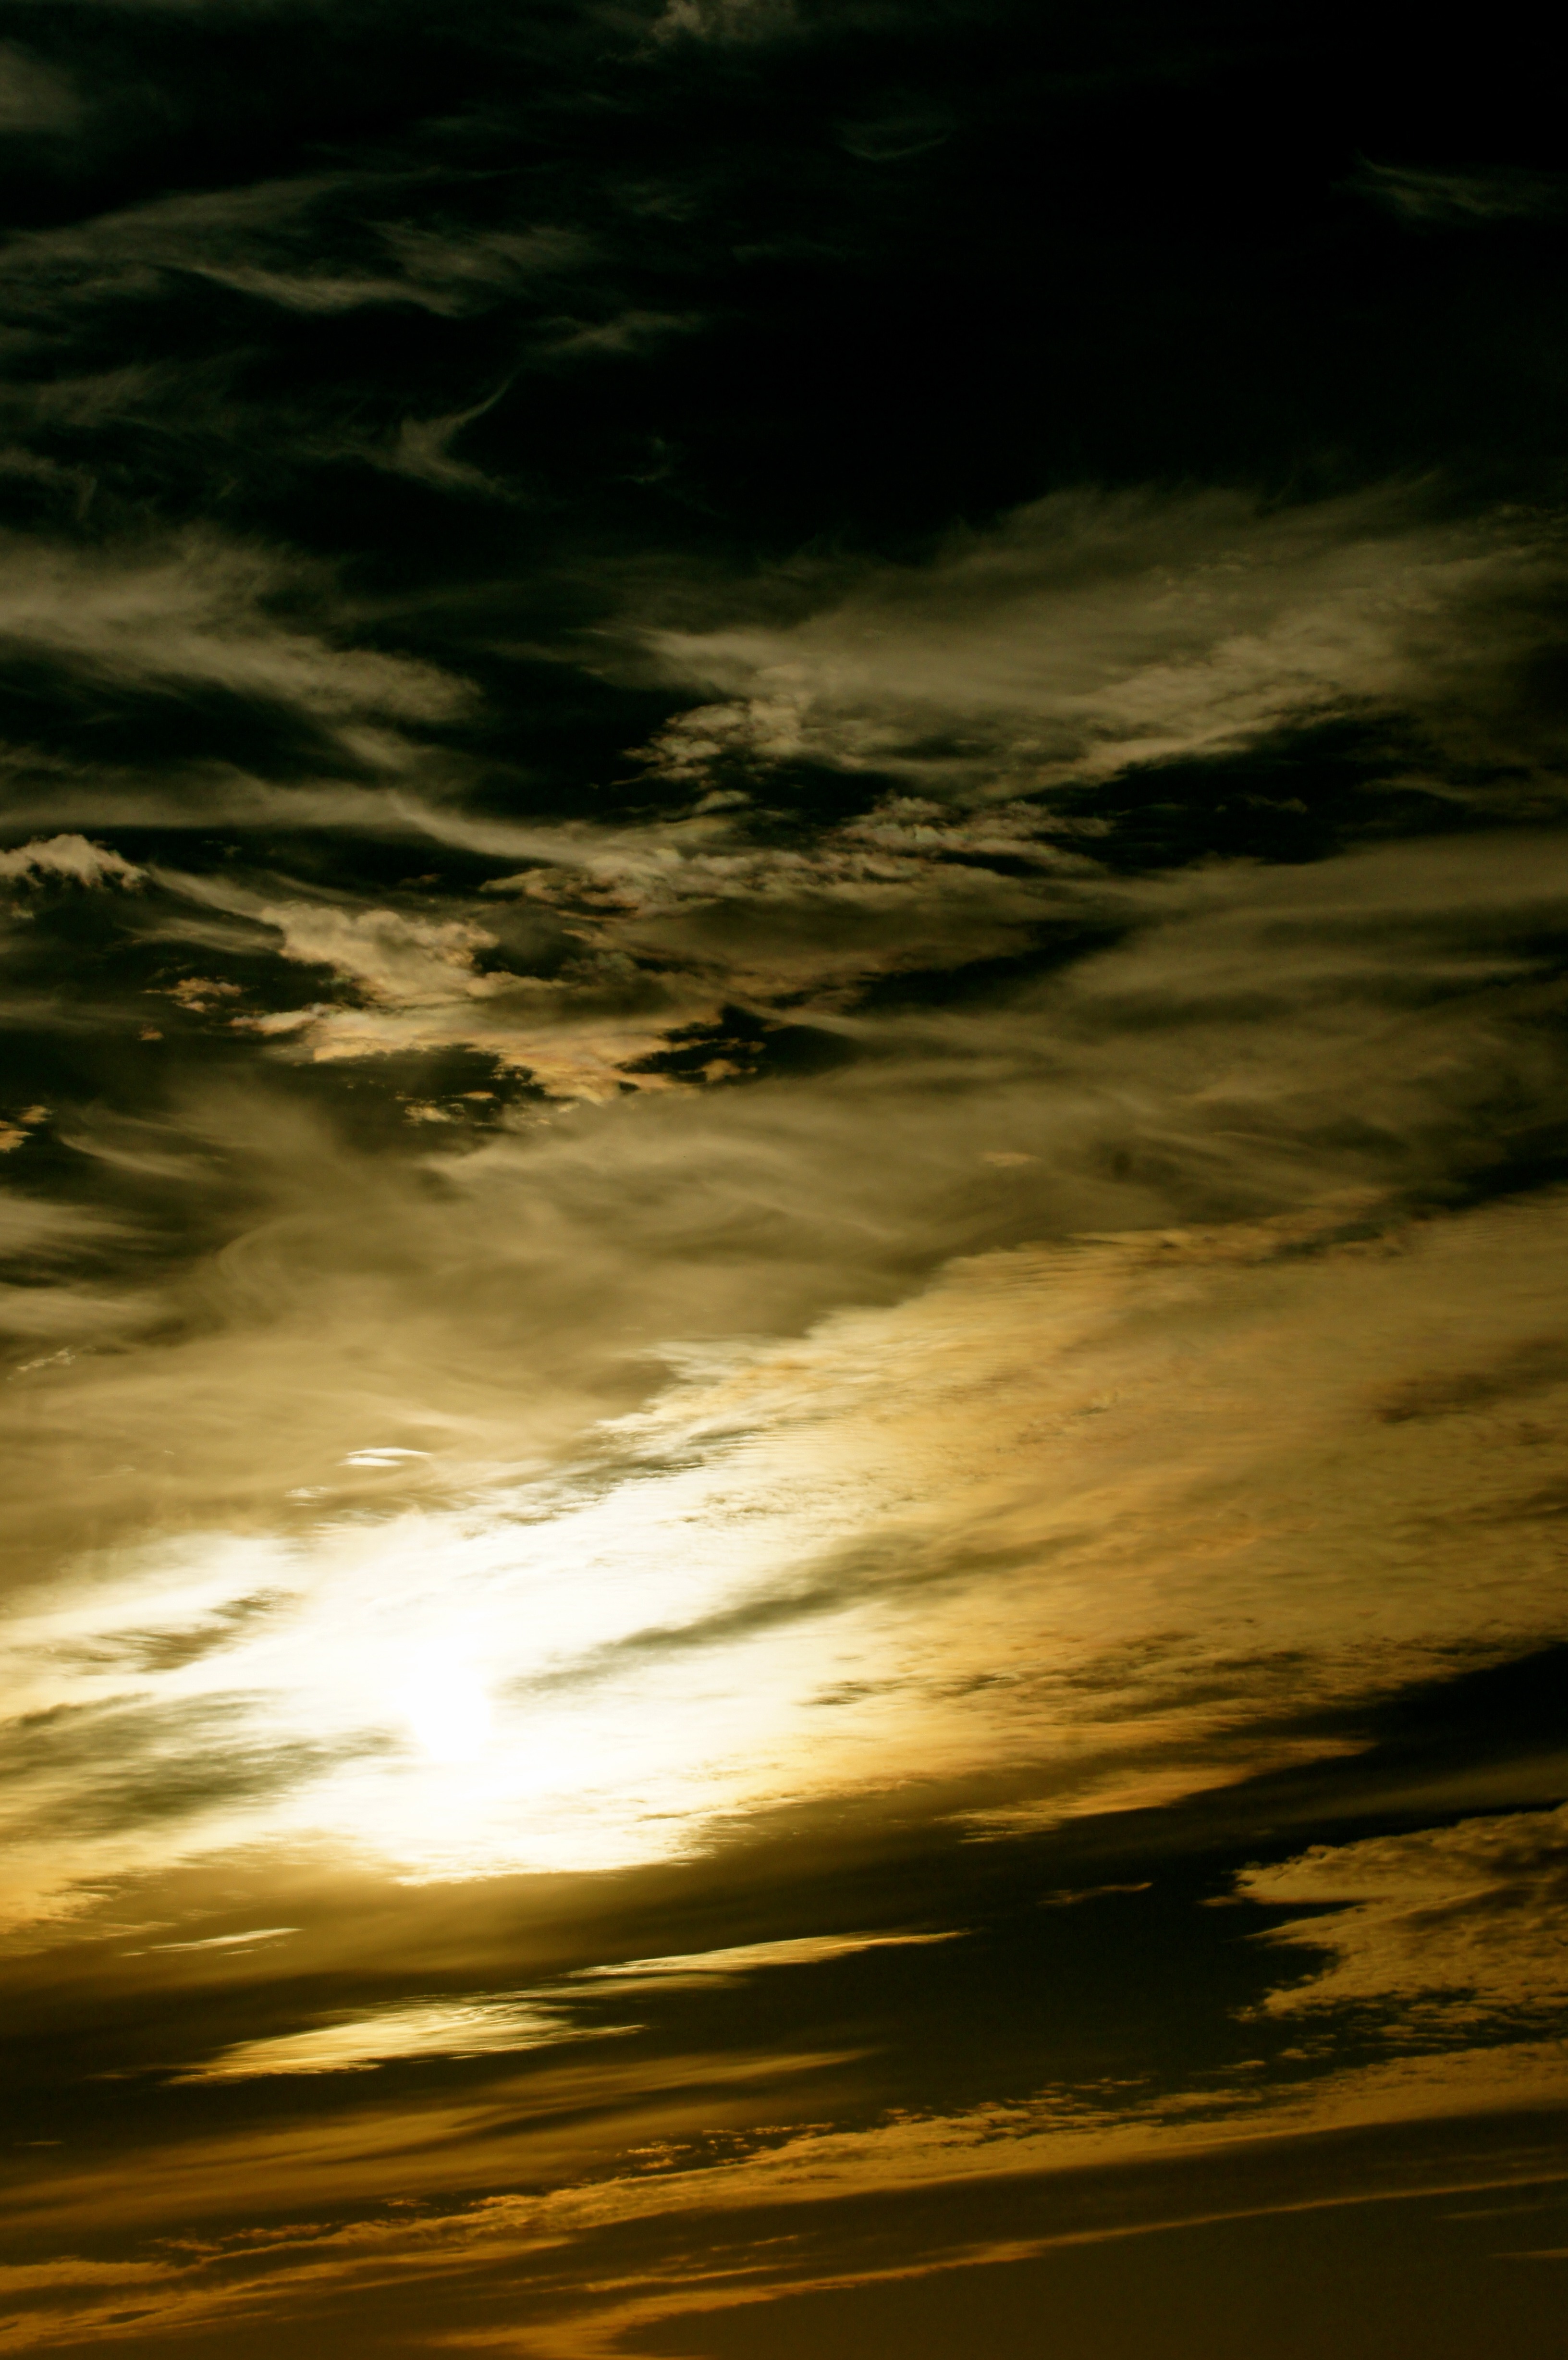
sea, coast, nature, ocean, horizon, light, cloud, sky, sun, sunrise, sunset, night, sunlight, morning, wave, dawn, atmosphere, dark, dusk, evening, twilight, reflection, darkness, clouds, thunderstorm, gloomy, mood, atmospheric phenomenon